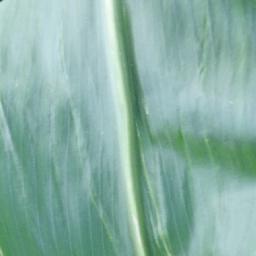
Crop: corn
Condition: (maize)_healthy